Pulse nightclub shooting

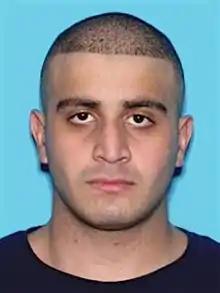
Driver's license photo of Mateen

The gunman was identified as 29-year-old Omar Mateen, an American born in New Hyde Park, New York. His parents were Afghans, and he was raised Muslim. At the time of the shooting, he lived in an apartment complex in Fort Pierce, Florida, from the Pulse nightclub in Orlando.